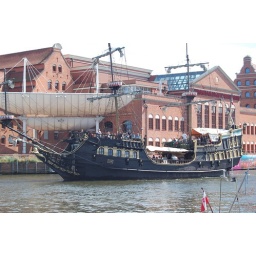
Pirate boat in Old Town river